Jean-Philippe Rameau

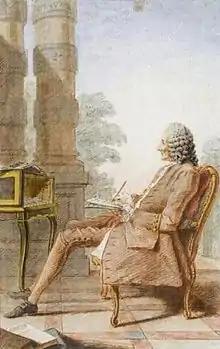
Portrait of Rameau by Louis Carrogis Carmontelle, 1760

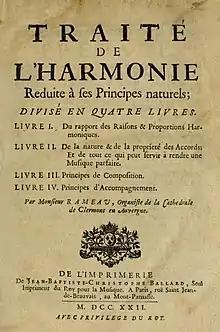
Title page of the "Treatise on Harmony"

While the details of his biography are vague and fragmentary, the details of Rameau's personal and family life are almost completely obscure. Rameau's music, so graceful and attractive, completely contradicts the man's public image and what we know of his character as described (or perhaps unfairly caricatured) by Diderot in his satirical novel "Le Neveu de Rameau". Throughout his life, music was his consuming passion. It occupied his entire thinking; Philippe Beaussant calls him a monomaniac. Alexis Piron explained that "His heart and soul were in his harpsichord; once he had shut its lid, there was no one home." Physically, Rameau was tall and exceptionally thin, as can be seen by the sketches we have of him, including a famous portrait by Carmontelle. He had a "loud voice". His speech was difficult to understand, just like his handwriting, which was never fluent. As a man, he was secretive, solitary, irritable, proud of his own achievements (more as a theorist than as a composer), brusque with those who contradicted him, and quick to anger. It is difficult to imagine him among the leading wits, including Voltaire (to whom he bears more than a passing physical resemblance), who frequented La Poupelinière's salon; his music was his passport, and it made up for his lack of social graces.